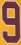
Number: 9